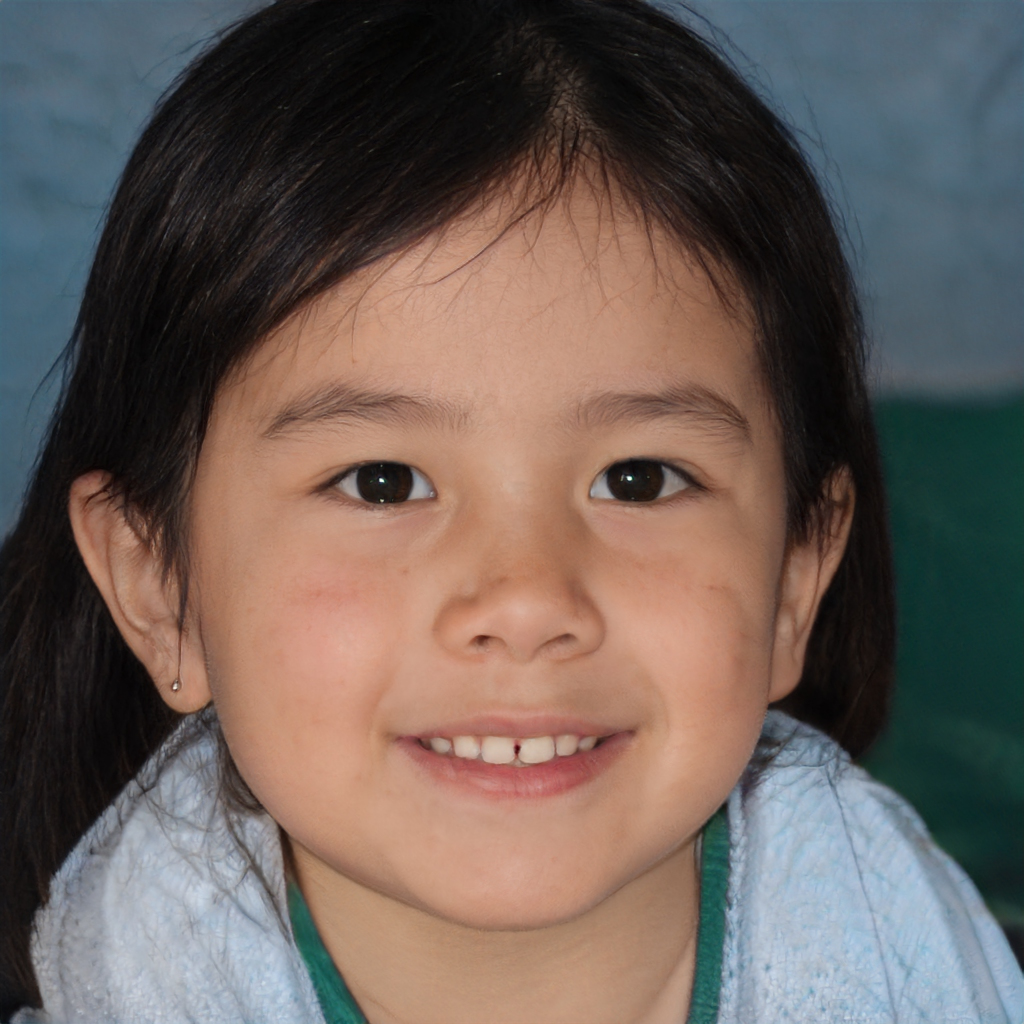
Label: Colored